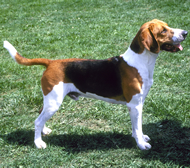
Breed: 223-n000074-English_foxhound